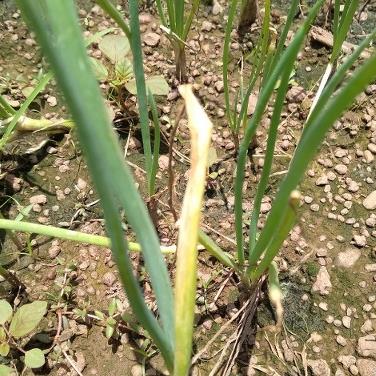
Crop: Onion
Condition: fusarium-d